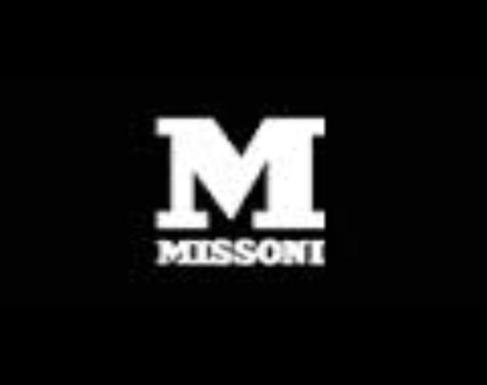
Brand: missoni
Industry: Clothes